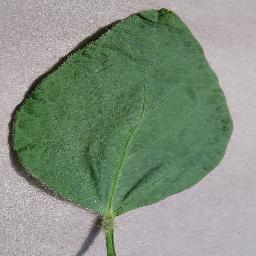
Label: Soybean___healthy